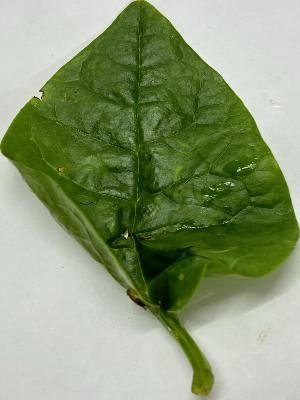
Label: Healthy-Leaf